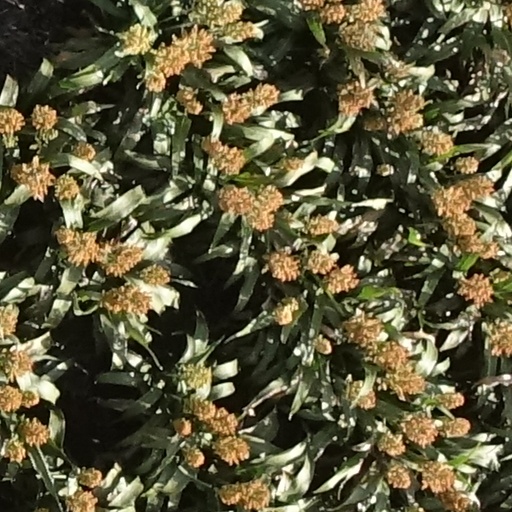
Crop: sorghum